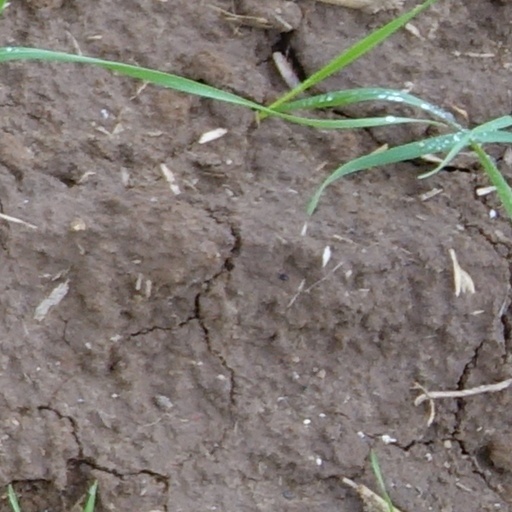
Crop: wheat